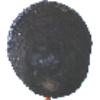
Label: avocado